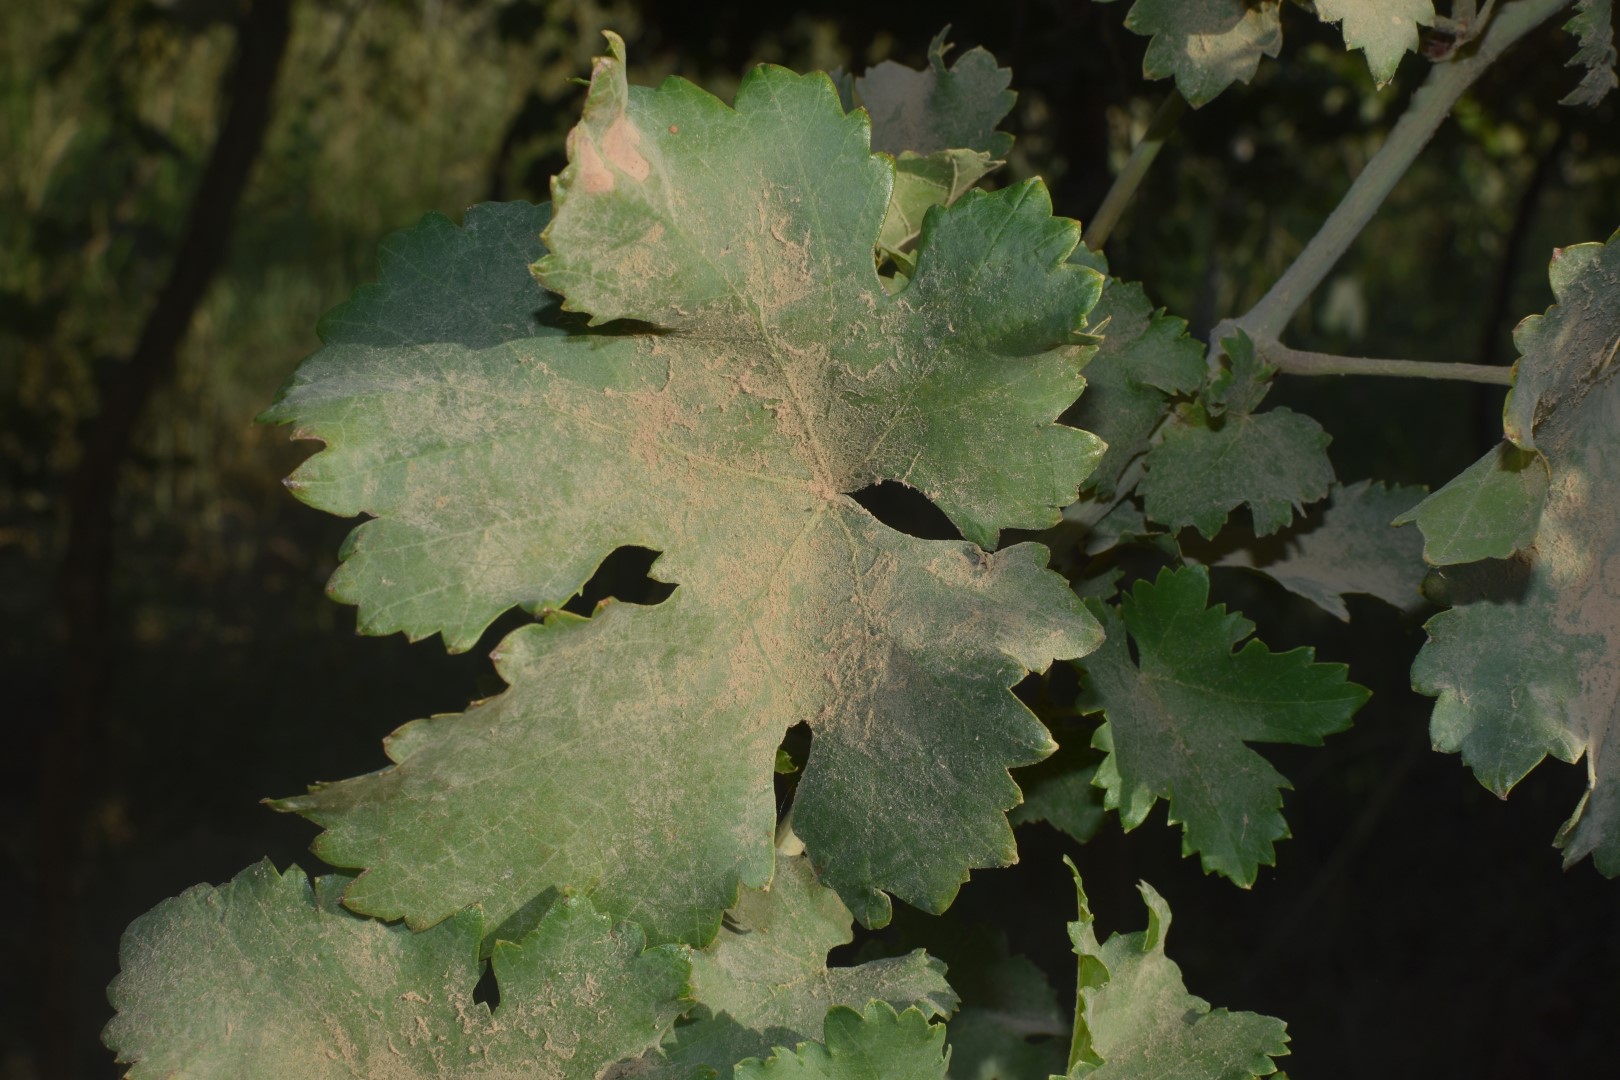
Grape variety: Deas Al-Annz